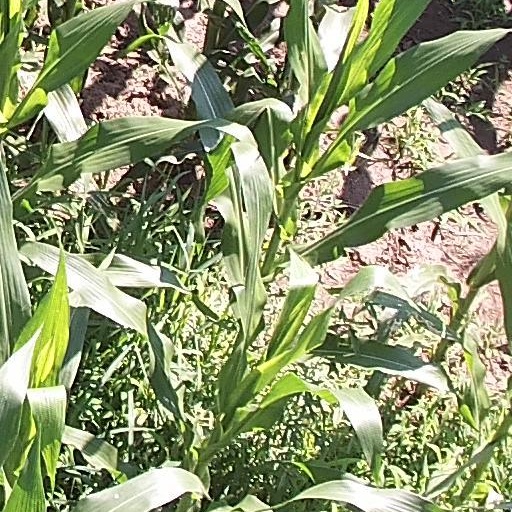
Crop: maize; corn